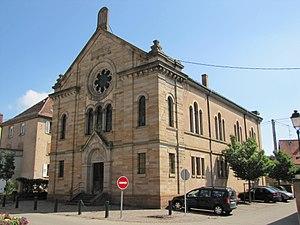
L'inventaire du patrimoine juif d'Alsace est classé par département et par lettre alphabétique de communes.
Rosheim [rosajm] est une commune française située dans le département du Bas-Rhin, en région Grand Est.
La présente liste de synagogues de France ne se veut pas exhaustive.